Cocoa bean

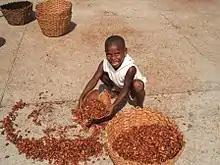
Boy collecting beans after drying

The wet beans are then transported to a facility so they can be fermented and dried. The farmer packs them into boxes or heaps them into piles, then covers them with mats or banana leaves for three to seven days. Finally, the beans are trodden and shuffled about (often using bare human feet) and sometimes, during this process, red clay mixed with water is sprinkled over the beans to obtain a finer color, polish, and protection against molds during shipment to factories in other countries. Drying in the sun is a common means of drying the beans, particularly among smaller cocoa farmers, as no extraneous flavors such as smoke or oil are introduced which might otherwise taint the flavor as is common in many artificial means of drying. However, large-scale chocolate producers often use artificial means because the processes are more controllable and are not dependent on the weather as well as being faster. Drying the beans too fast, however, can lead to incomplete chemical and physical processes during the drying process which remove or destroy acidic compounds and that can leave the beans overly acidic, decreasing their quality.